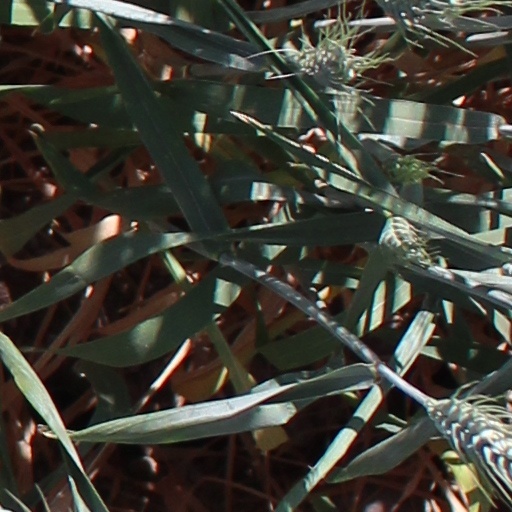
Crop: wheat